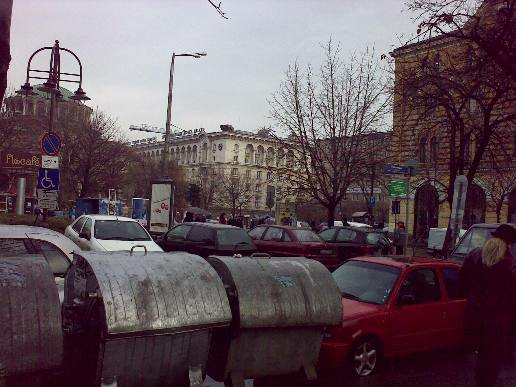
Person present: No